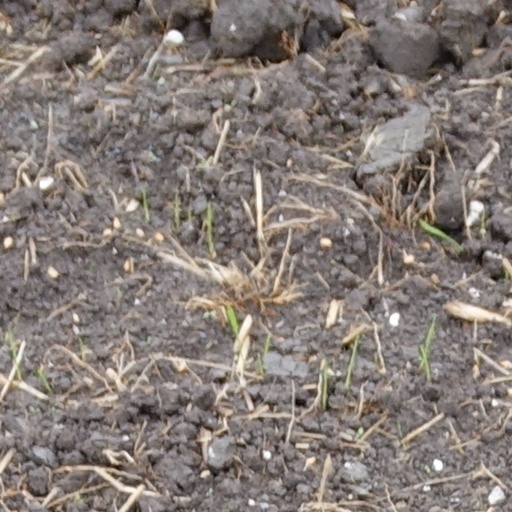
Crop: wheat